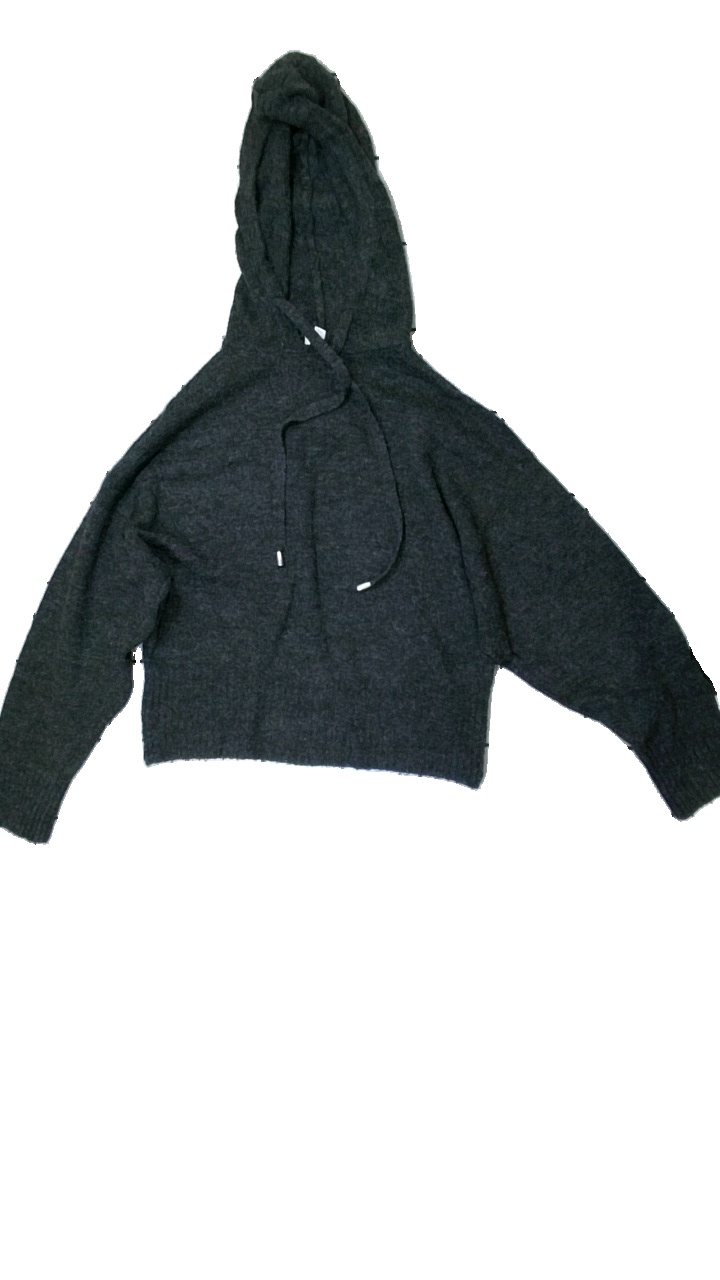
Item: Hoodie (Ladies)
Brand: H&m
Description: grey knitted hoodie
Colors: Grey
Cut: Regular
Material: Unknown
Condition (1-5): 3
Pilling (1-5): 3
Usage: Export
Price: <50